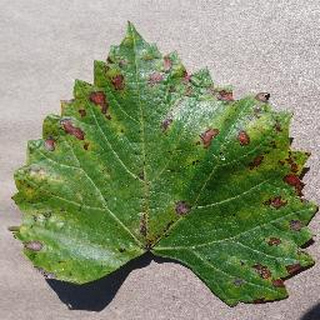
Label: grape_esca_black_measles